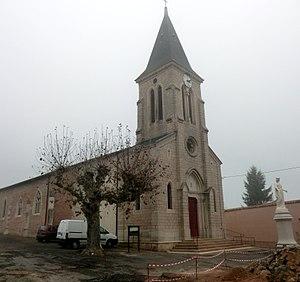
Église Notre-Dame-en-Dombes de Chaneins.
Chaneins est une commune française, située dans le département de l'Ain en région Auvergne-Rhône-Alpes.